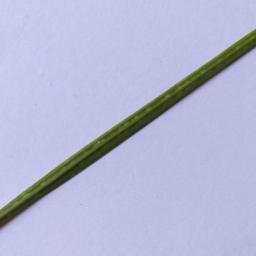
Label: Rice___Healthy